Tecnam

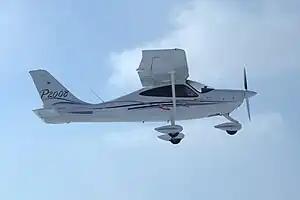
Tecnam P2008

The Tecnam P2006T, a four-seat twin engine aircraft, made its maiden flight in 2007. It is powered by a pair of 100 hp Rotax 912S piston engines, driving variable pitch propellers, and retractable landing gear. The P2006T was certified by the European Union Aviation Safety Agency (EASA) during 2009, while Part 23 certification was issued by the Federal Aviation Administration during the following year. In addition to its general aviation usage like touring and training, the P2006T can be operated in other capacities, including as a maritime patrol aircraft, a specially furnished multi-mission model has been developed for military uses.